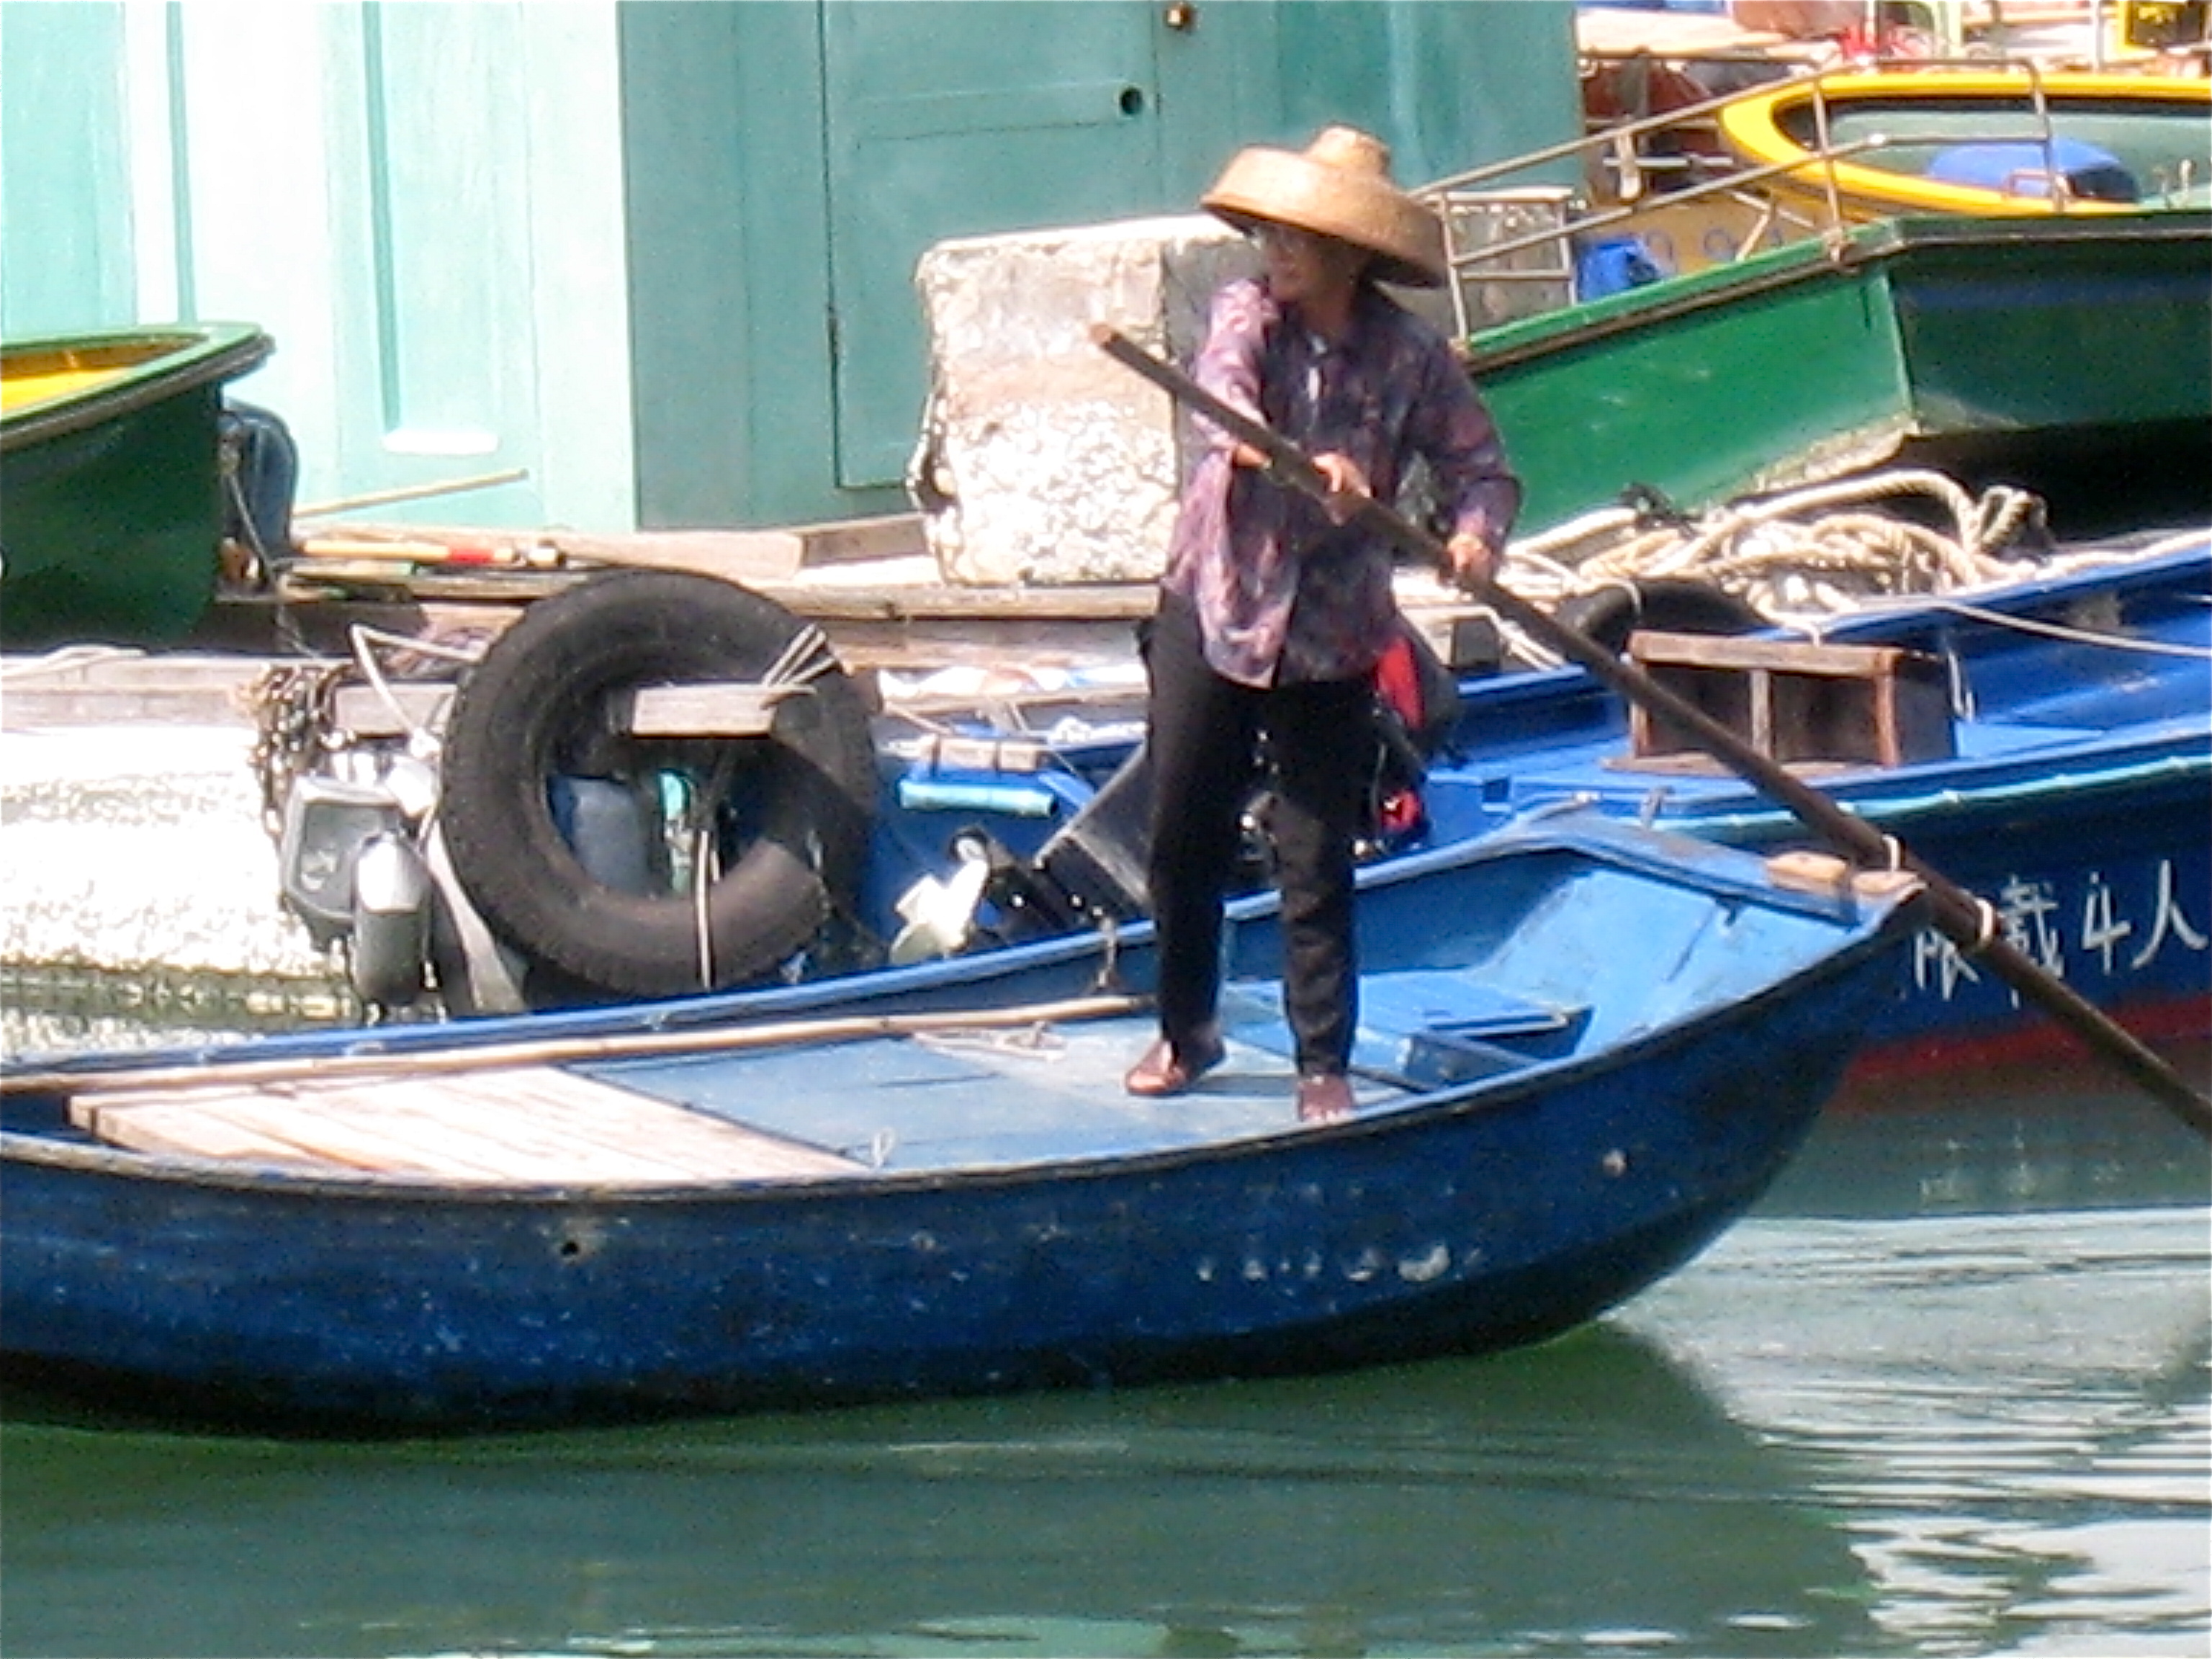
boat, vehicle, motorboat, boating, gondola, hongkong, watercraft, lamma, fishing vessel, dinghy, skiff, watercraft rowing